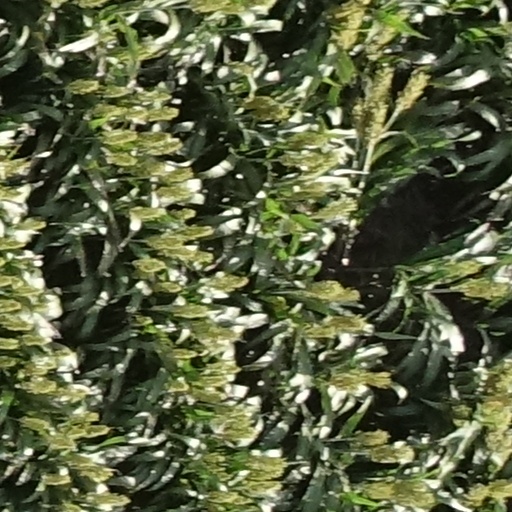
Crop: sorghum